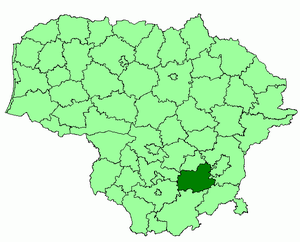
Trakai distriktskommune
Trakai distriktskommunes placering i Litauen
Trakai distrktskommune er en af 60 kommuner i Litauen og en del af Vilnius apskritis. Kommunens hovedsæde er i Trakai by.